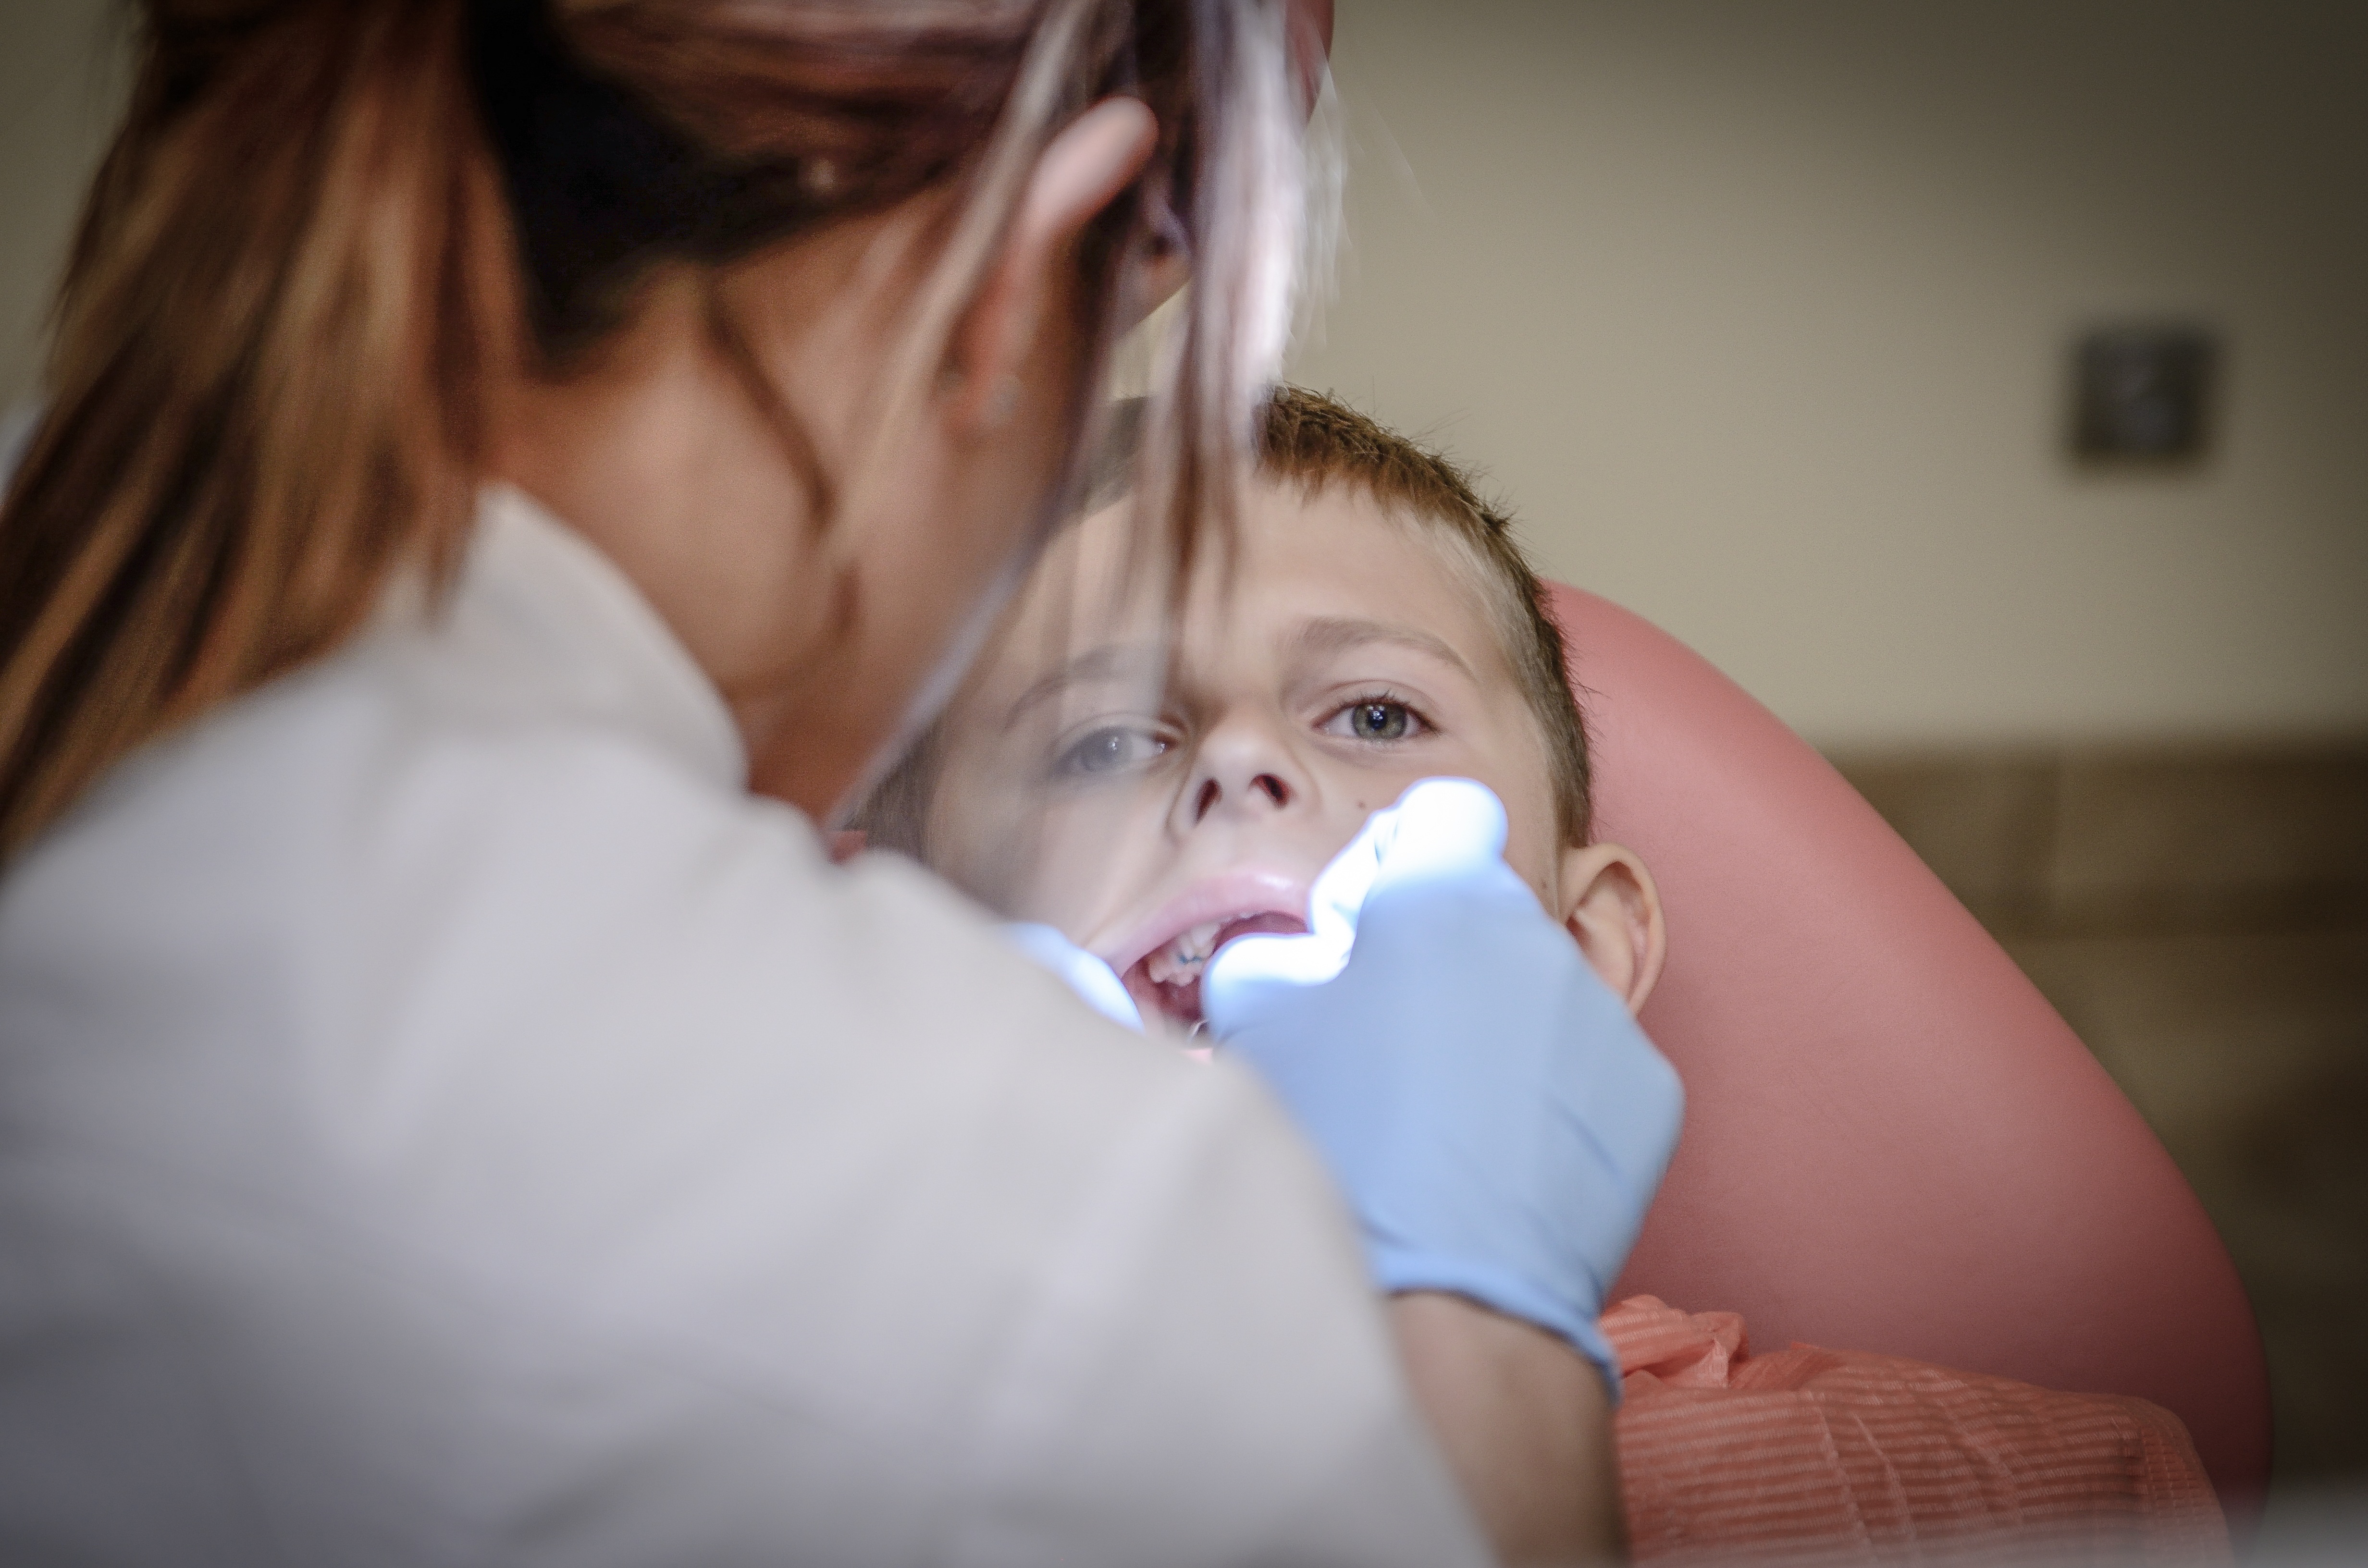
person, people, woman, portrait, child, dentist, ceremony, infant, toddler, skin, armchair, pain, interaction, suffering, cure, anesthesia, portrait photography, borowa, nfz, sealants